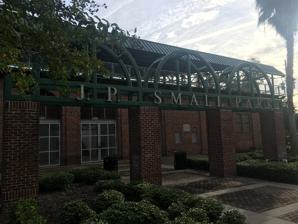
Building: J. P. Small Memorial Stadium
Country: United States of America
Year built: 1912
Baseball park in Jacksonville, Florida, US J. P. Small Memorial Stadium Jacksonville's First Municipal Baseball Stadium Former names Barrs Field (1912–1926) Joseph E. Durkee Athletic Field (1926–1985) Myrtle Avenue Ball Park (local name) Location 1701 Myrtle Avenue Jacksonville, Florida , United States Coordinates 30°20′47″N 81°40′30″W / 30.34639°N 81.67500°W / 30.34639; -81.67500 Owner City of Jacksonville Operator City of Jacksonville Field size Left Field: 337 ft Center Field: 375 ft Right Field: 285 ft Surface Grass Construction Opened 1912 Renovated 1936, 1985, 2006 Demolished 1936 (Fire); immediately rebuilt Construction cost US$ Tenants Negro leagues: Jacksonville Red Caps ( NAL ) (1938,1941-42) Minor leagues: Jacksonville Braves ( SAL ) (1953) Jacksonville Jets (SAL) (1961) Jacksonville Tars ( SEL ) (1926–1930) Jacksonville Scouts/Indians ( FSL ) (1921–1922) Major League Spring Training: Brooklyn Dodgers ( NL ) (1919–1920, 1922) New York Yankees ( AL ) (1919–1920) Pittsburgh Pirates (NL) (1918) Philadelphia Athletics (AL) (1914–1918) Joseph H. Durkee Athletic Field U.S. National Register of Historic Places Location Jacksonville, Florida Coordinates 30°20′47″N 81°40′30″W / 30.34639°N 81.67500°W / 30.34639; -81.67500 NRHP reference No. 13000484 Added to NRHP July 11, 2013 J. P. Small Memorial Stadium is a baseball park in Jacksonville, Florida . It is located in the Durkeeville community in northwest Jacksonville. Constructed in 1912 and rebuilt in 1936, it was the city's first municipal recreation field, and served as its primary baseball park before the construction of Wolfson Park in 1954. Throughout the years the stadium has been known at various times as Barrs Field , Durkee Field , and the Myrtle Avenue Ball Park . History Barrs Field era The original facility was constructed in 1911–1912 on a patch of land owned by Joseph H. Durkee, a former Union officer during the American Civil War who had settled in Jacksonville, where he became a prominent businessman and politician. In 1911, Durkee's son Jay Durkee turned control of the property over to Amander Barrs, a local businessman and President of the Jacksonville Baseball Association. Barrs ordered the construction of a recreational field to be used by local teams on the property. The facility was completed in 1912 and was known as Barrs Field, but was generally known as the Myrtle Avenue Ball Park to locals. One early tenant was the Jacksonville Athletics , an African-American club for which James Weldon Johnson played. One of the rare professional clubs was the Jacksonville Scouts of the Florida State League , who played in 1921. However, as the city had no municipal park, other teams used fields at the Jacksonville Fairgrounds or across the river in South Jacksonville during this time. In addition to local teams, Major League clubs including the New York Giants and the Brooklyn Dodgers held their spring training at the field. The Philadelphia Athletics were the first major league team to use Barrs Field for spring training, from 1914 until 1918 . In 1918, the Pittsburgh Pirates held their spring training at the ballpark. From 1919 until 1920 , the New York Yankees and the Brooklyn Dodgers called Barrs Field their spring training home. The Dodgers would return for one last spring at Barrs in 1922 . Durkee Field era The lack of a city park led both major and minor league teams to avoid Jacksonville after 1922. In 1926, the city government decided to purchase Barrs Field from Durkee in hopes of bringing back professional baseball. On March 13, 1926, the city signed a binder to purchase the park, which was renamed Durkee Field. Shortly after this, the city entered into negotiations to bring a Southeastern League franchise to the city. This was successful, and the original incarnation of the Jacksonville Tars was born. In 1932, the city purchased Durkee Field for $348,000. The original stadium was destroyed in a fire in 1936, but the city immediately rebuilt it in 1936–1937. The new structure was larger, and included a section for African-American patrons in the era of segregation.  In 1938 and from 1941 to mid-1942, Jacksonville's only Negro league franchise, the Jacksonville Red Caps of the Negro American League , used the park as their home field. The Jersey City Giants held spring training at the ballpark in 1946. In that year, the Giants were scheduled to play against a Montreal Royals team that included Jackie Robinson and John Wright , who were in the process of integrating organized baseball . The Giants-Royals game was scheduled for On March 24, 1946, at Durkee Field; however, the Jacksonville Playground and Recreation Board, prohibited "white and Negro athletes" from playing together in their facilities, and George Robinson, the Board's executive secretary, said there would be no game with Robinson and Wright at the park. The Royals, with support from the Dodgers, refused to leave Robinson and Wright at Montreal's training camp in Daytona Beach, and they canceled the game. In 1953, Jacksonville businessman Samuel W. Wolfson purchased the Jacksonville Tars franchise and reorganized the team as the Jacksonville Braves , a Class A affiliate of the Milwaukee Braves Major League Baseball club. Among the major changes Wolfson introduced was racial integration . Three black players from the Braves farm system – Hank Aaron , Félix Mantilla , and Horace Garner – came to Jacksonville, making the Braves one of the first integrated teams in the South Atlantic League and in the state of Florida. The following year, the city started construction on Wolfson Park , and the Braves moved out upon its completion. Later use and renovation After its replacement as the municipal ballpark, Durkee Field continued to be used by local high schools and colleges, including Edward Waters College , Raines High School , and Stanton High School . By the late 1970s the stadium was in disrepair, and it was scheduled for demolition. Local advocates pushed to save the park, and in 1980 Jacksonville City Council member Sallye B. Mathis sponsored legislation to renovate it and rename it for J. P. Small, who served as a teacher, band director, coach, and athletic director at Stanton High from 1934 to 1969. Renovations included structural repairs, a new roof, press box and dugouts, paving the parking lot, a new playscape, and lighted fields. Councilwoman Denise Lee and Mayor Jake Godbold hosted a rededication ceremony at the park. Following the demolition of Wolfson Park in 2002, J. P. Small Ballpark became the last historic park in the city of Jacksonville. In May 2003 the Jacksonville City Government pushed forward legislation that would give J. P. Small Ballpark a permanent historical marker. Further renovation in 2006 included a small museum. In July 2013, the park was added to the National Register of Historic Places under the name Joseph E. Durkee Athletic Field. Modern boundaries of the ball field are 8th Street West (north, left field); Wilcox Street (east, right field); 7th Street West (south, first base); and Myrtle Avenue North (west, third base). References